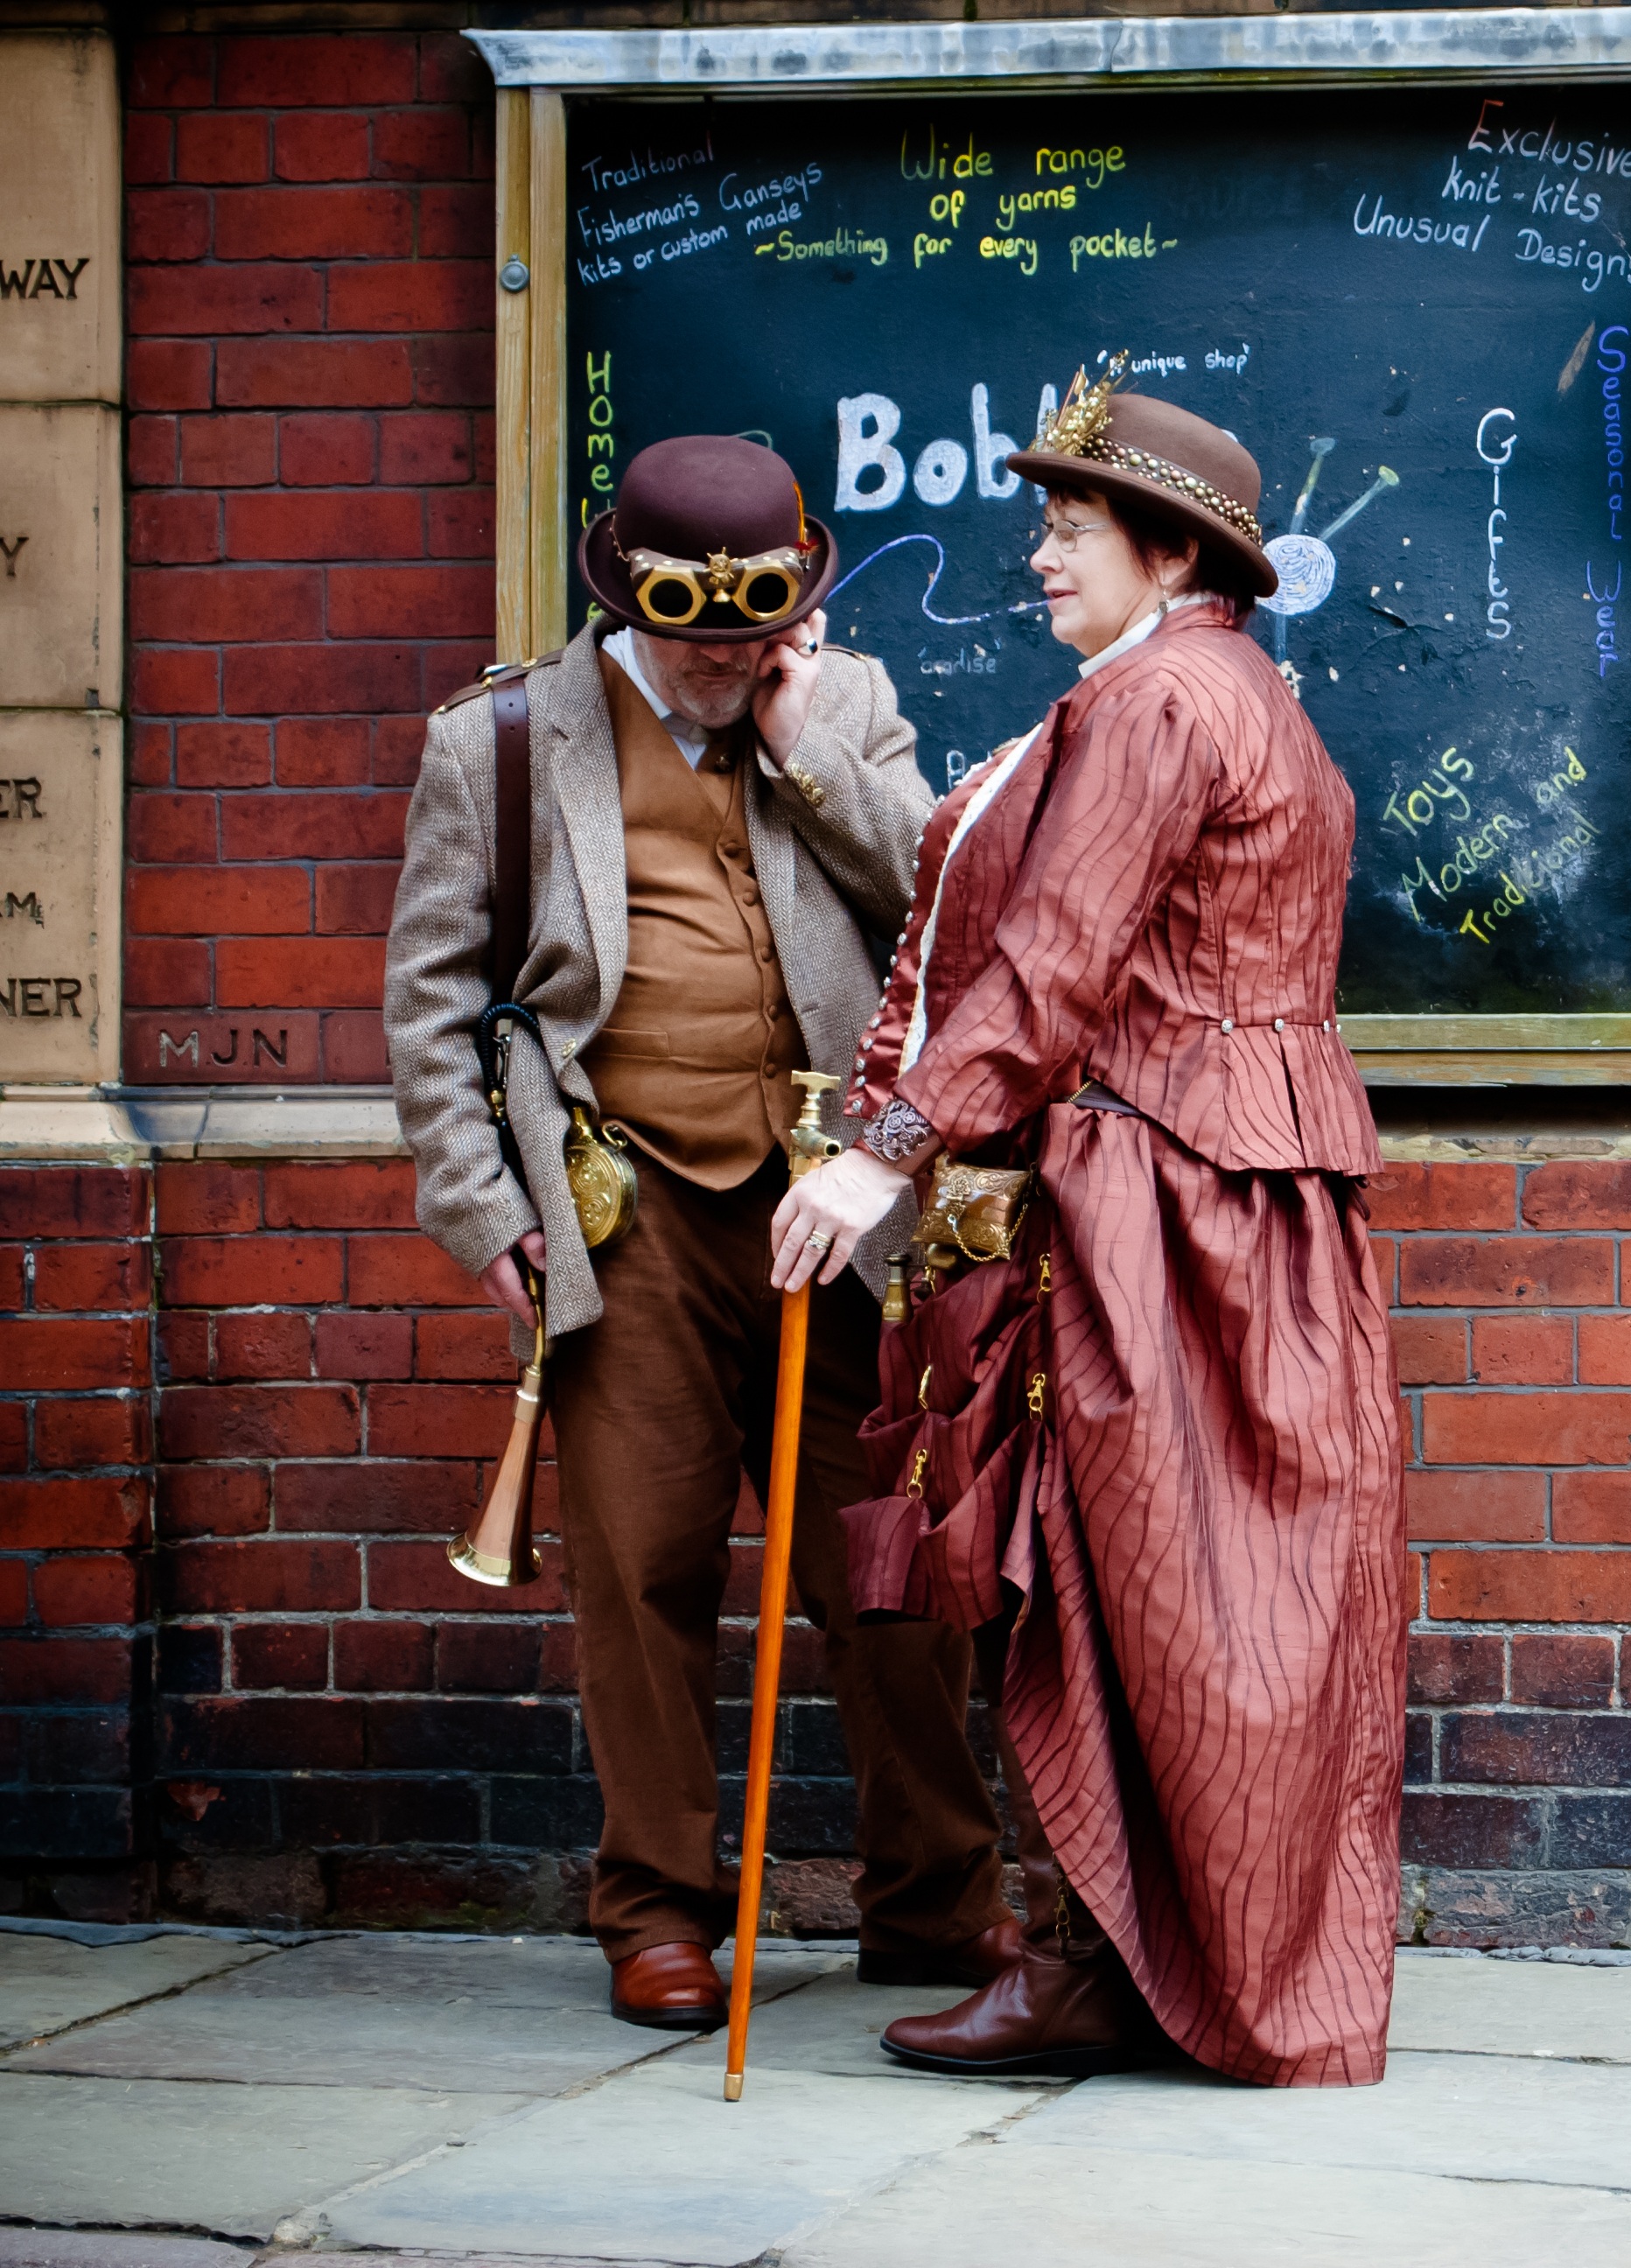
man, person, street, male, color, clothing, gothic, temple, costume, casal, whitby goth weekend, wgw, steam punk